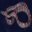
Label: snake